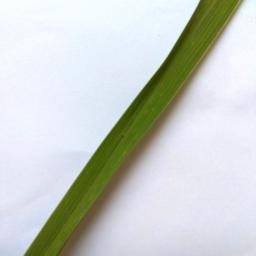
Label: Rice___Healthy